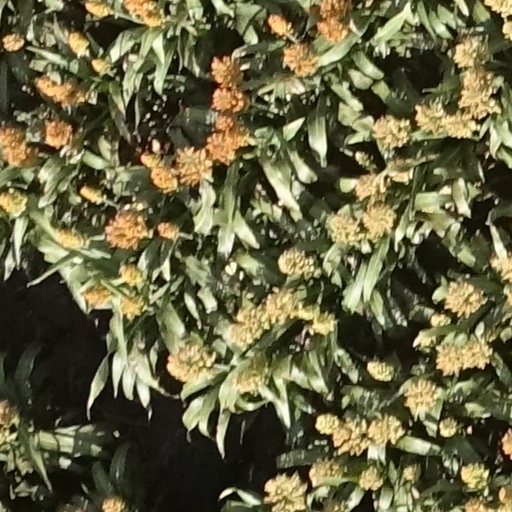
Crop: sorghum